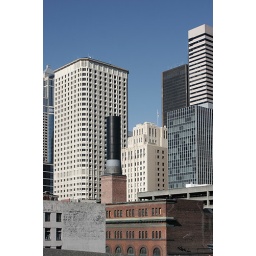
Shot out the window of a car stuck in traffic on the Viaduct in downtown Seattle.